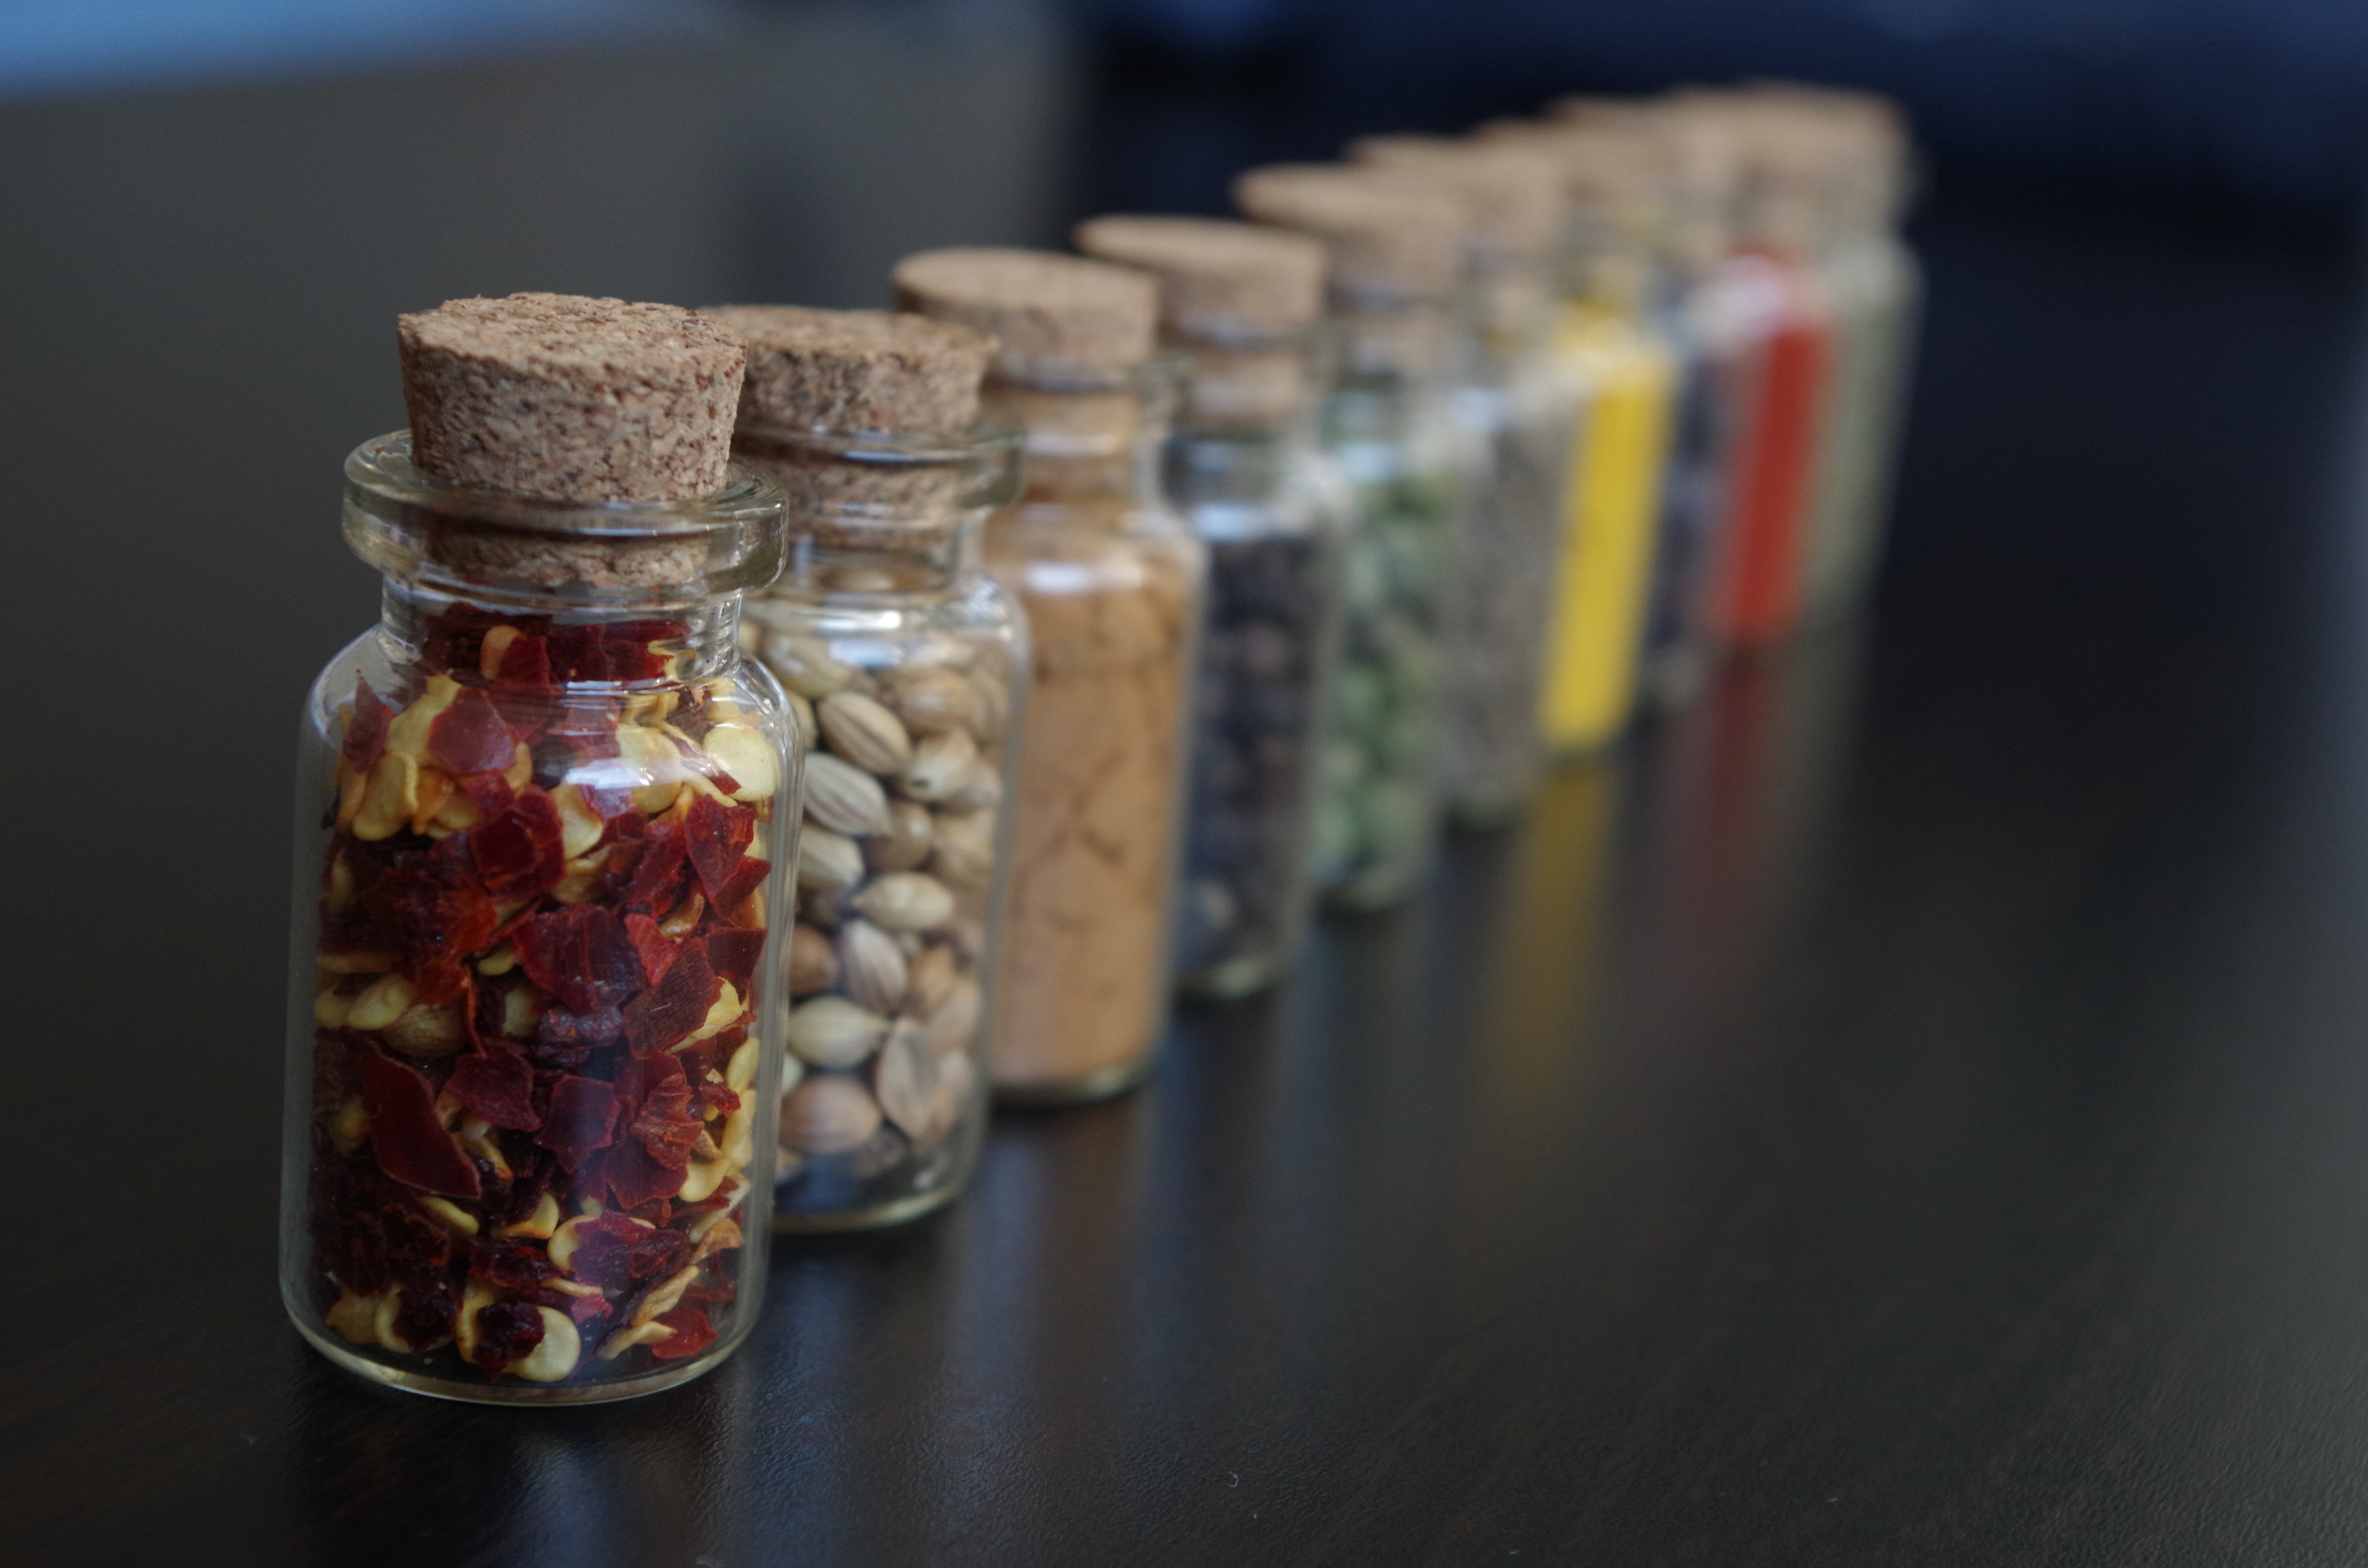
glass, food, pepper, cooking, color, drink, bottle, cork, stuffed, drinkware, the lid